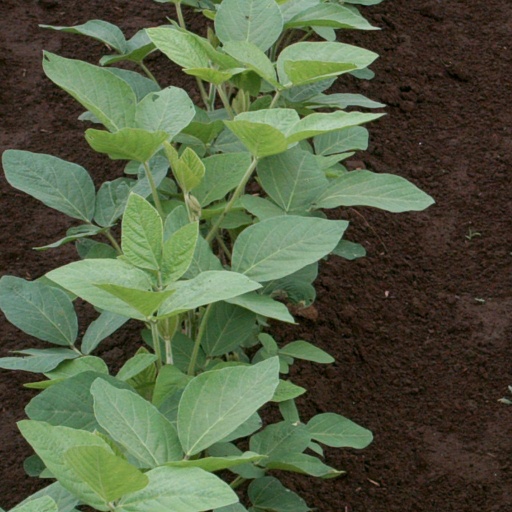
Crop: soybean